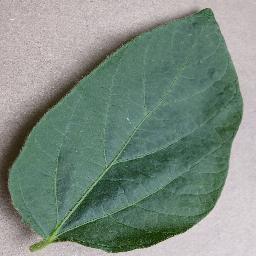
Label: Soybean___healthy